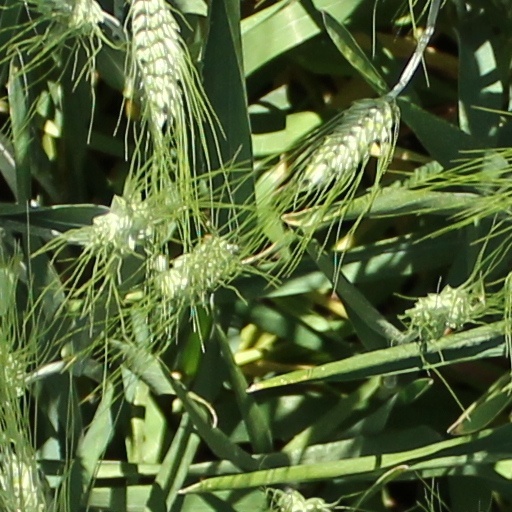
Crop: wheat